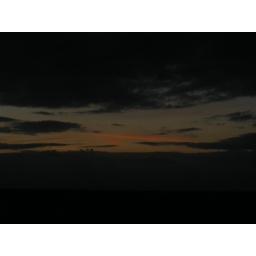
sunset in the desert before the storm started and the sky looks even more beautiful and just like a black opal